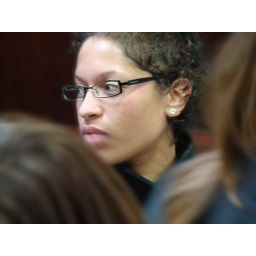
A Haiku Note. A face in the crowd, the girl with that special look, unaware of me.